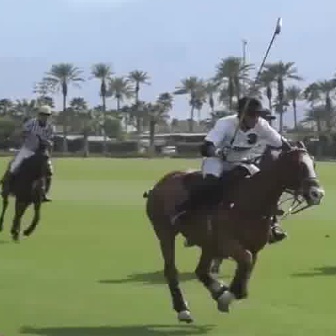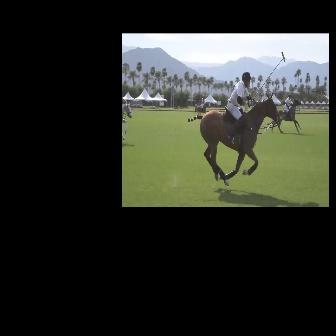
  Please identify the target specified by the bounding box [139,136,324,320] in the first image and locate it in the second image. Return the coordinates in [x_min,y_min,x_max,y_max] format.
Answer: [187,91,282,186]